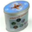
Label: can